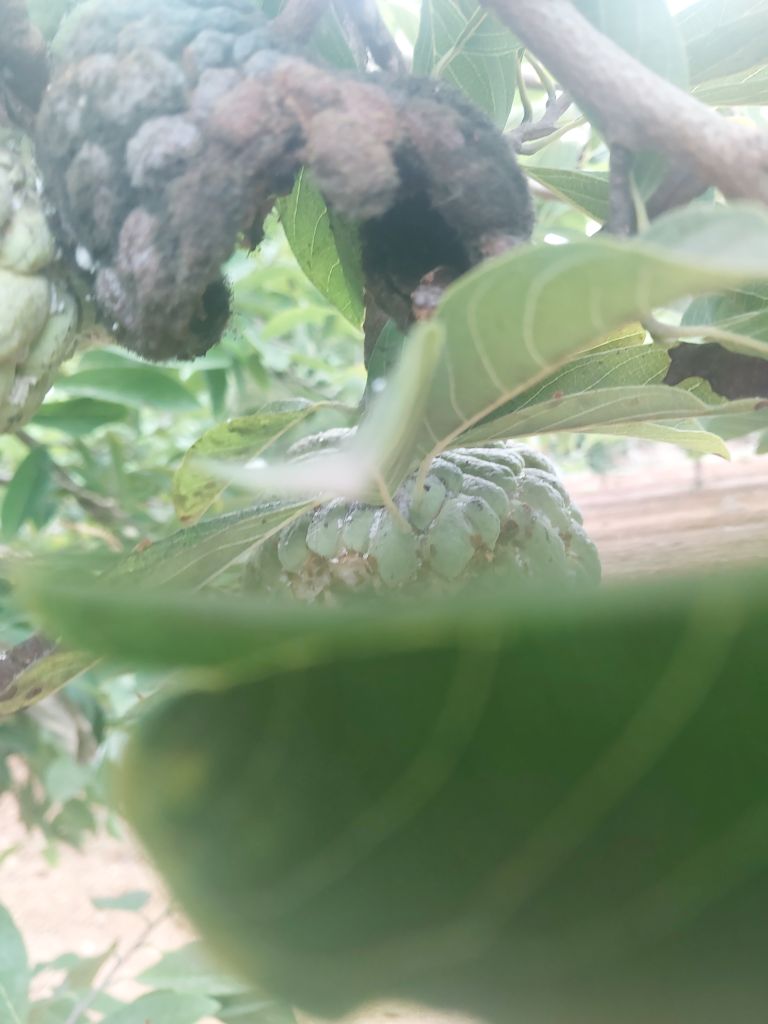
Disease label: Mealy Bug